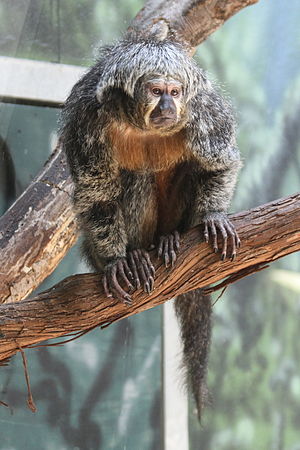
Hvidhovedet saki / Beskrivelse
En hun
Den hvidhovedede saki er en art i slægten sakiaber blandt vestaberne. Den lever nord for Amazonfloden i Sydamerika i regnskove, plantager og galleriskove.